Linxia County

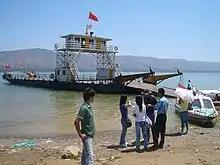
At the Lianhua Tai ferry dock (Lianhua Town)

The county's population totaled 375,162 in 2007. The main ethnic groups represented were Han Chinese (221,419 or 59.2% of the total), Hui (121,680 or 32.4%) and Dongxiang (29,782 or 8%). There were also 872 Salar people, 840 Tibetans, 311 Tujia people, 256 Bao'an people, 2 Mongols and 1 Uighur.